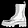
Label: Ankle boot